Jessica Chastain

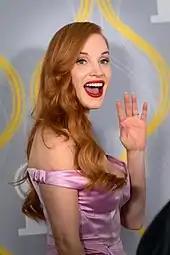
Chastain at the 75th Tony Awards in 2022

Chastain began 2017 by serving as the executive producer and providing the narration for "I Am Jane Doe", a documentary on sex trafficking. In an effort to work with more female filmmakers, Chastain starred in two projects directed by women — Niki Caro's "The Zookeeper's Wife" and Susanna White's "Woman Walks Ahead". In the former, an adaptation of Diane Ackerman's non-fiction book of the same name, she co-starred with Johan Heldenbergh as the real-life Polish zookeepers Jan and Antonina Żabiński who saved many human and animal lives during World War II. The film received mixed reviews, but Stephen Holden took note of how Chastain's "watchful, layered performance" empowered the film. "Woman Walks Ahead" tells the story of the 19th-century activist Catherine Weldon, who served as an adviser to the Sioux chieftain Sitting Bull prior to the Wounded Knee Massacre. She was interested in portraying a role that young girls could look up to for inspiration, and provided off-screen inputs to avoid a white savior narrative.